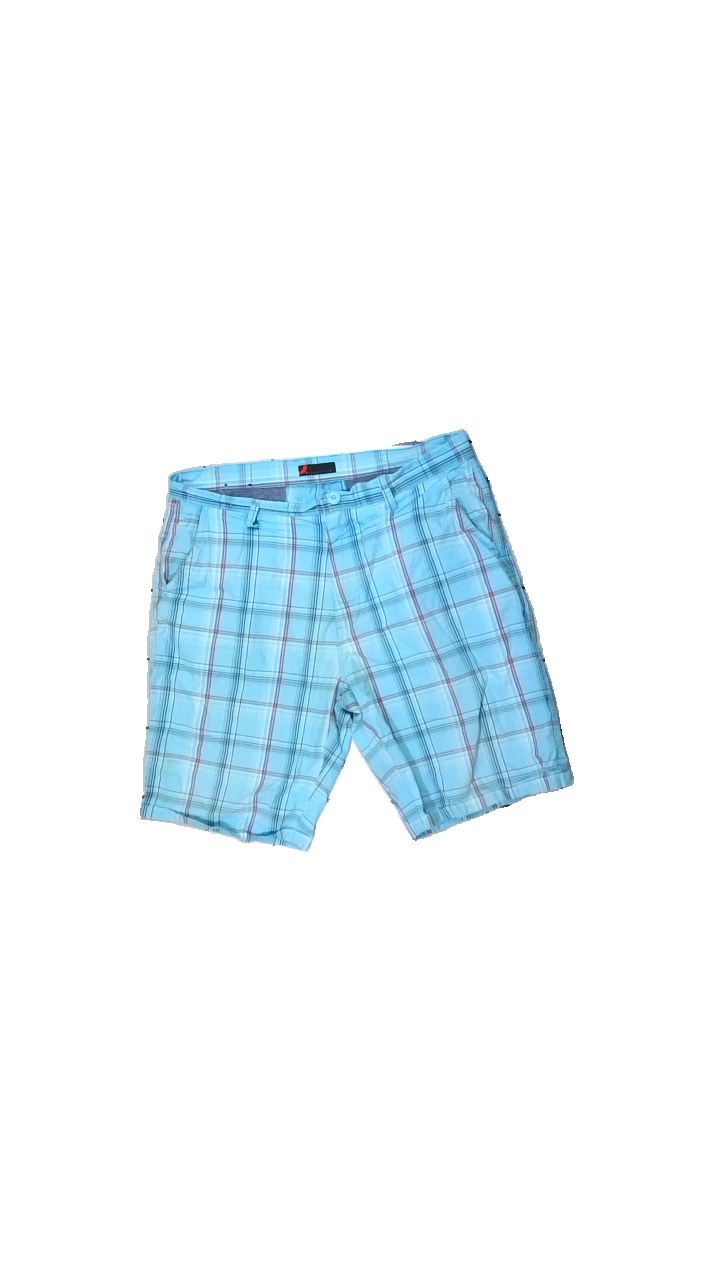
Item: Shorts (Men)
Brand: Dressman
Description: Checkered shorts for men
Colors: Blue, Red, White
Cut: Regular
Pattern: Checkered print
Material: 100% cotton
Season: All
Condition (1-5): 2
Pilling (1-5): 4
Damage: Stained
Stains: Minor
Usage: Export
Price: <50